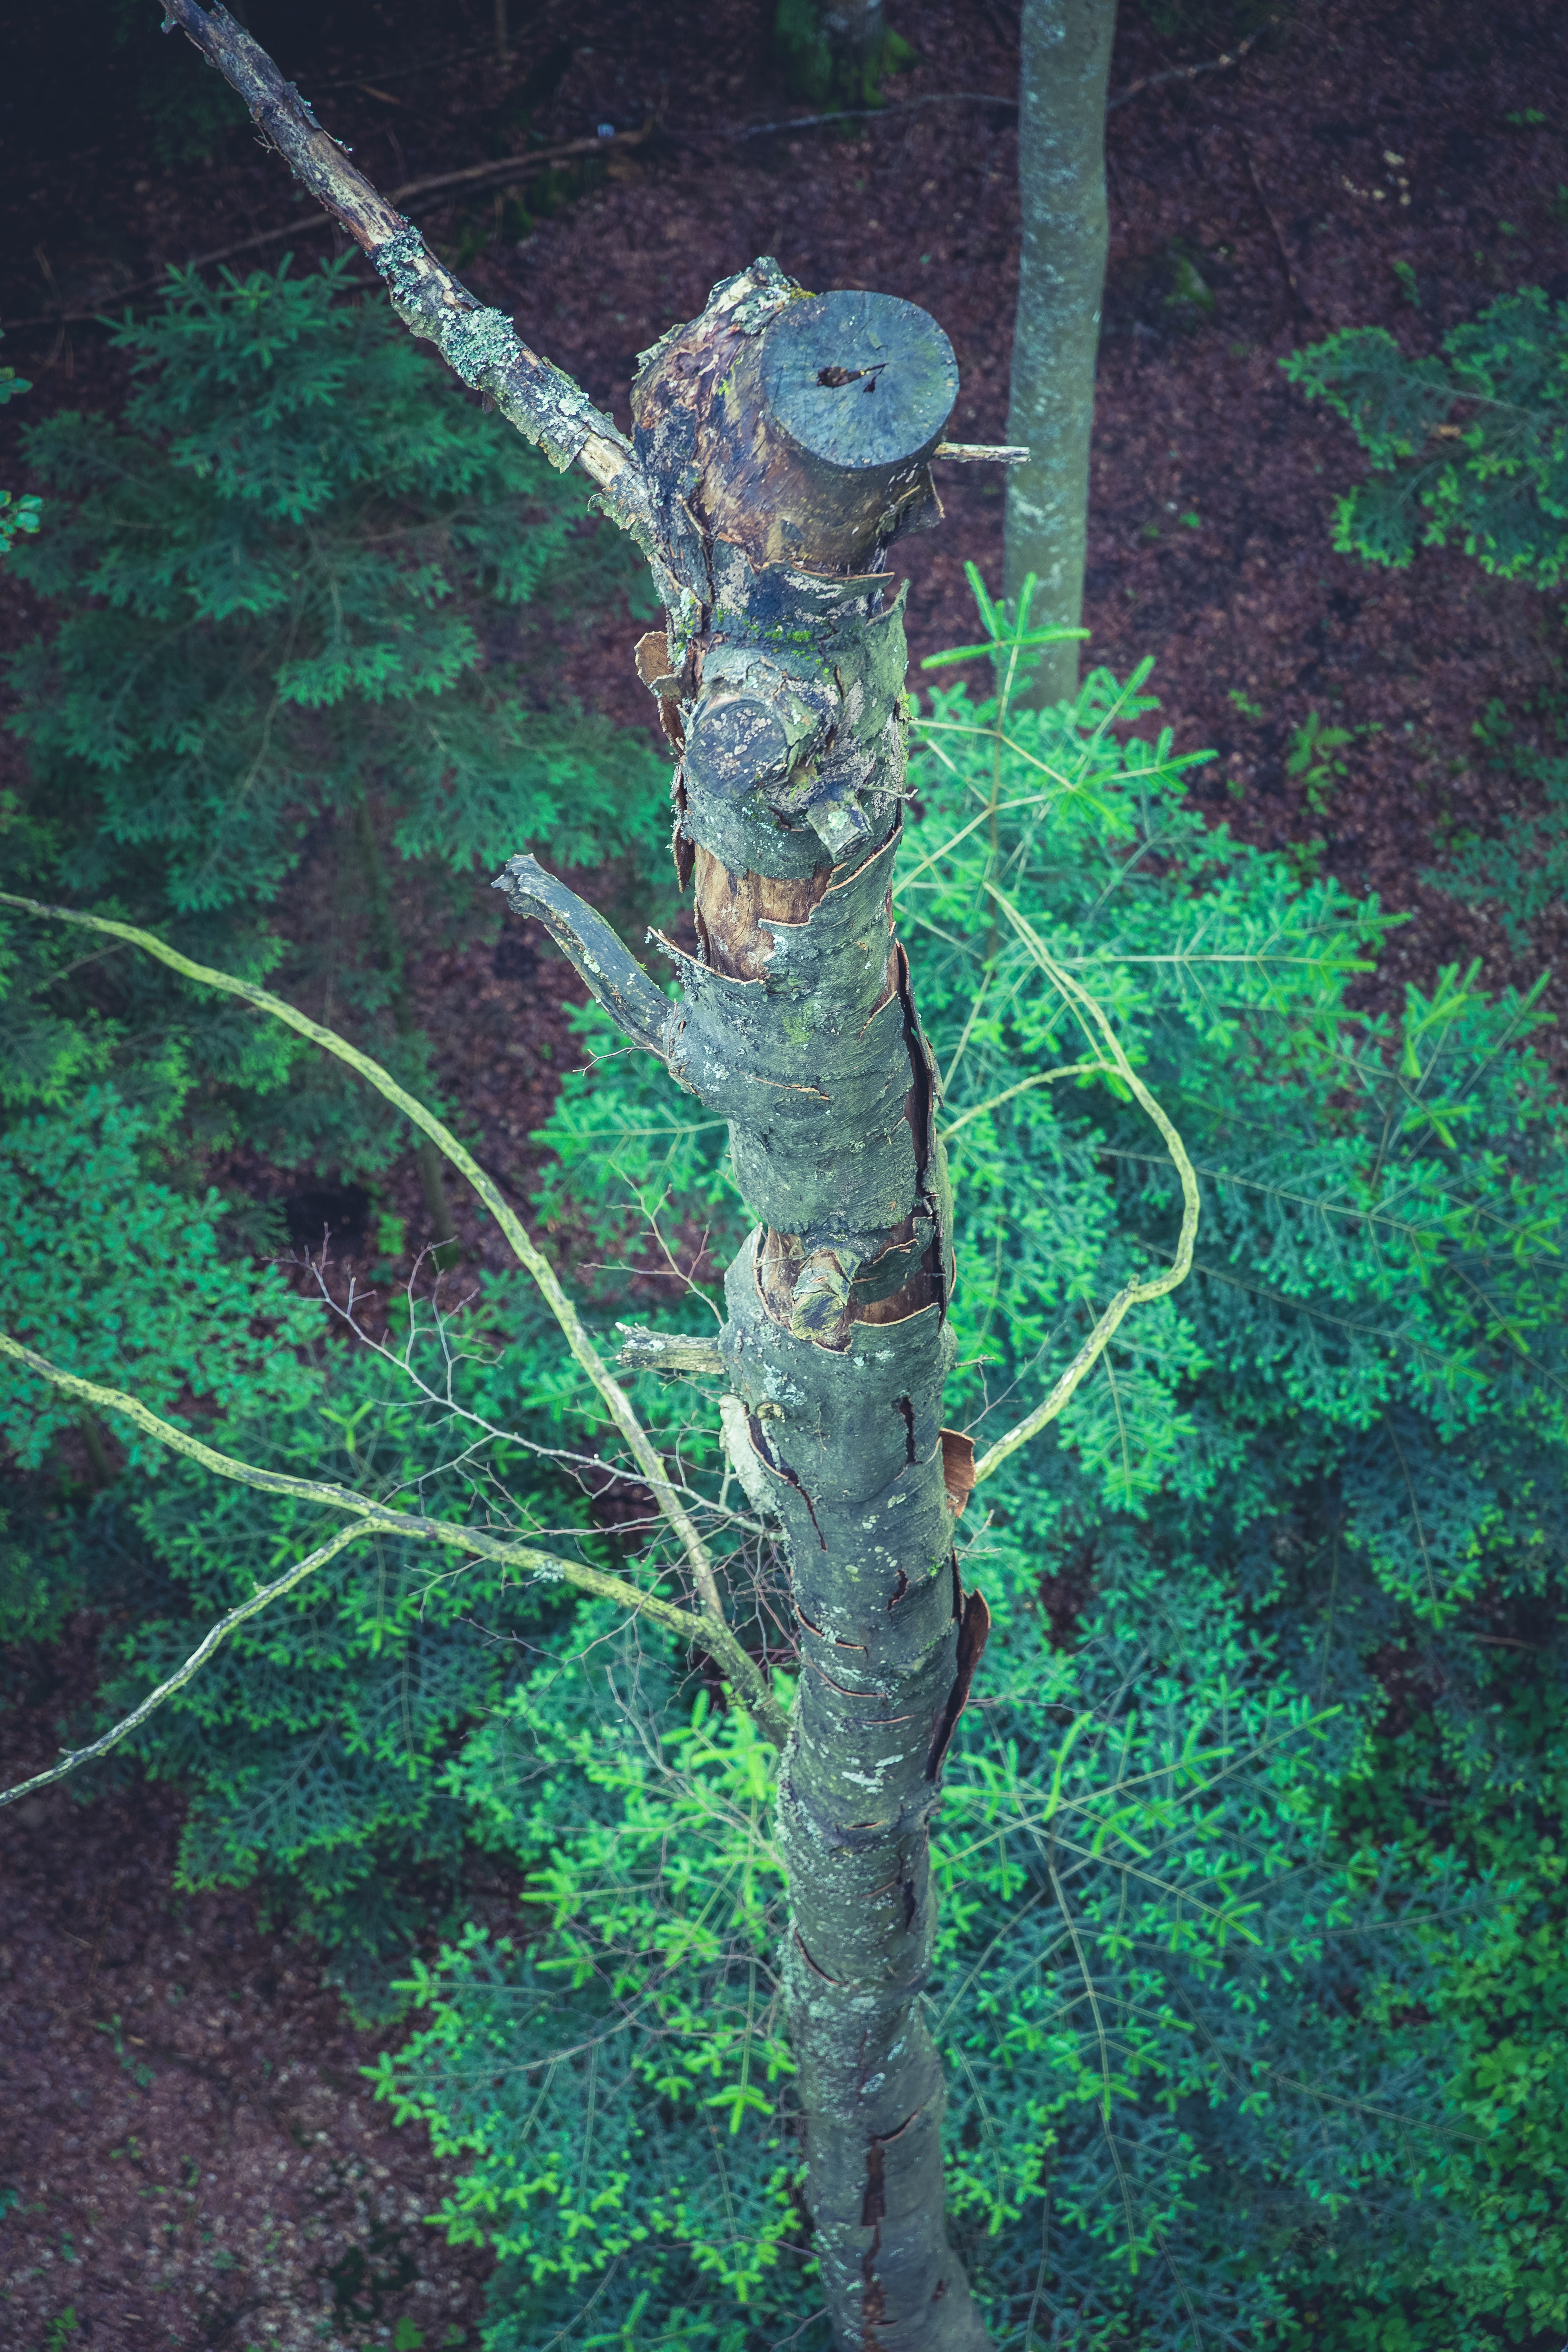
tree, green, plant, organism, trunk, terrestrial plant, adaptation, branch, forest, iguania, reptile, plant stem, rainforest, scaled reptile